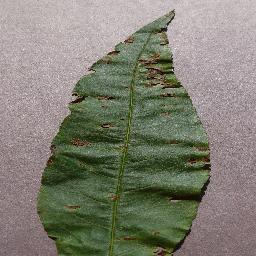
Label: Peach___Bacterial_spot